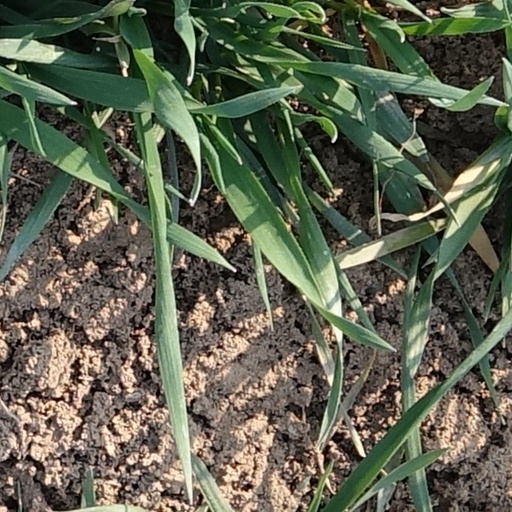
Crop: wheat